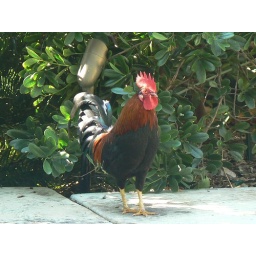
in amongst the specimen mostly green plants and trees this fine cock brings a splash of colour